Chrysler (brand)

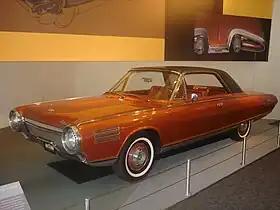
Chrysler Turbine Car was introduced in 1963

1962 saw a "non-letter" 300, which was lower in price but was equipped with downgraded standard equipment. The 1965 Chryslers were again dramatically restyled, with a thoroughly modern unit body and larger engines up to 413 cubic inches. They were squared off and slab-sided, with optional glass-covered headlamps that retracted when the headlights were turned on and a swept-back roofline for 2-door hardtop models. Chryslers through the 1960s were well-built, quality cars with innovative features such as unit bodies and front torsion bar suspension